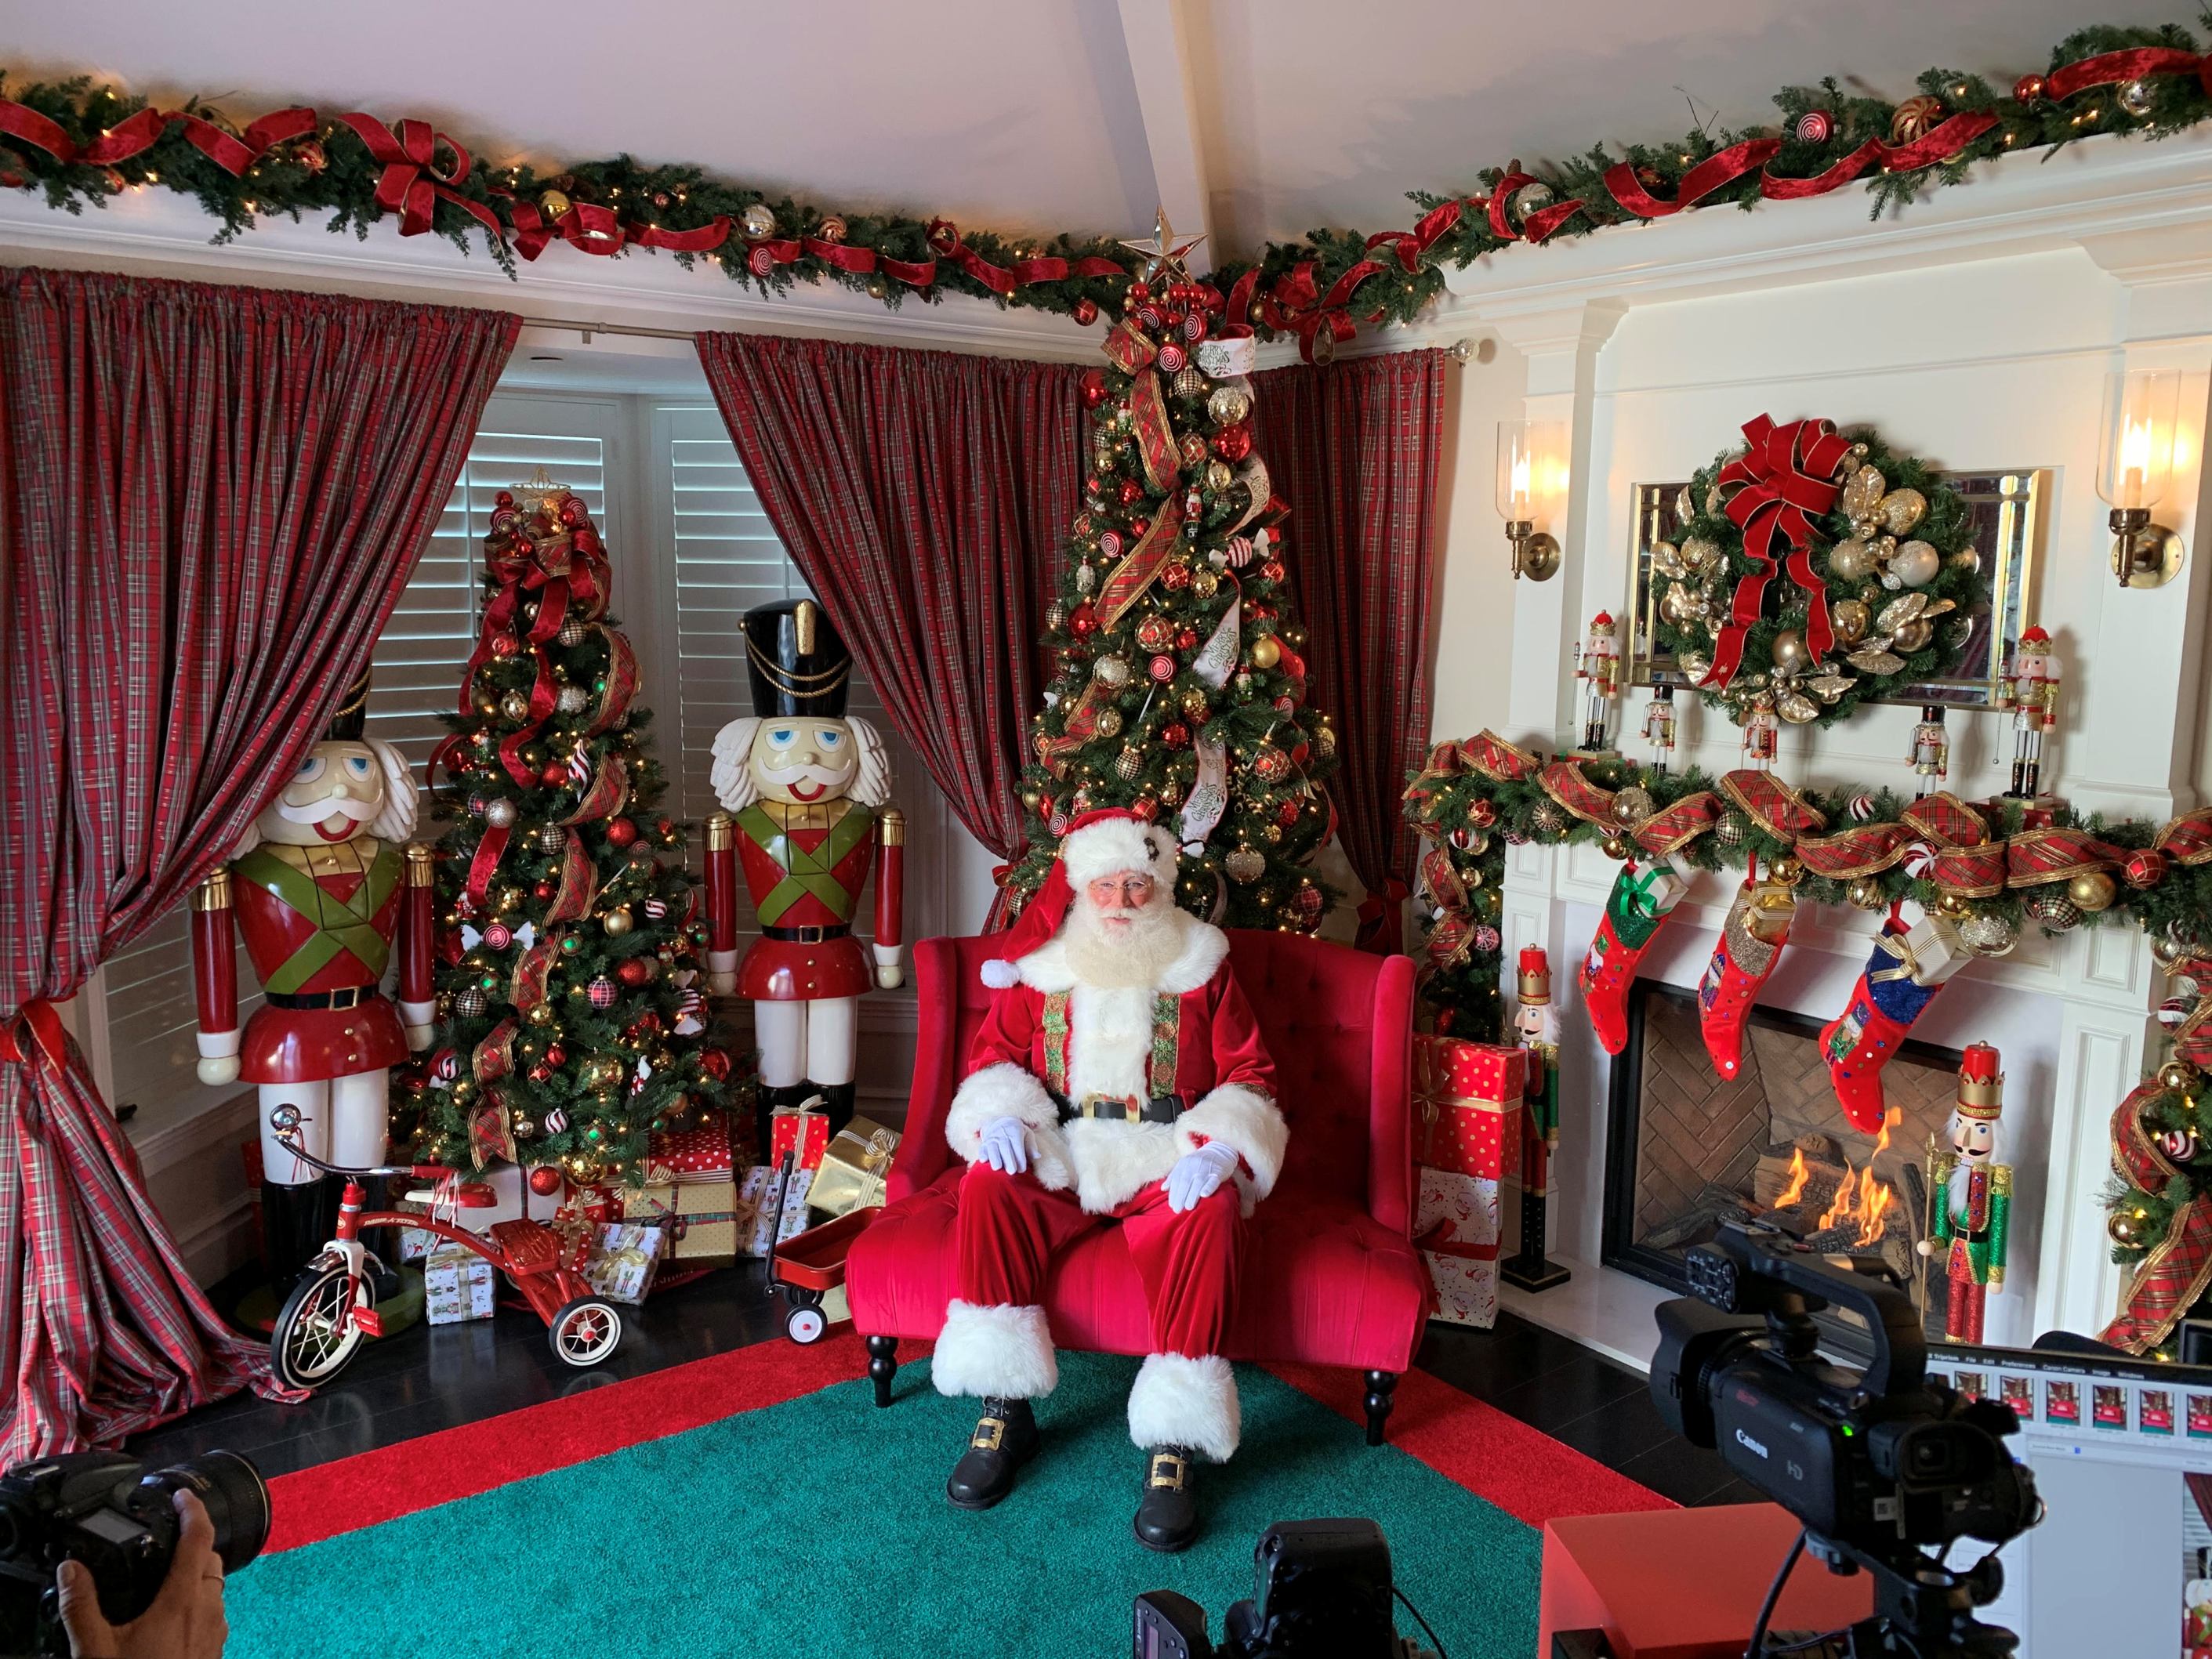
christmas, decoration, christmas decoration, room, santa claus, christmas eve, tradition, interior design, event, holiday, tree, christmas tree, christmas ornament, house, fictional character, ornament, floristry